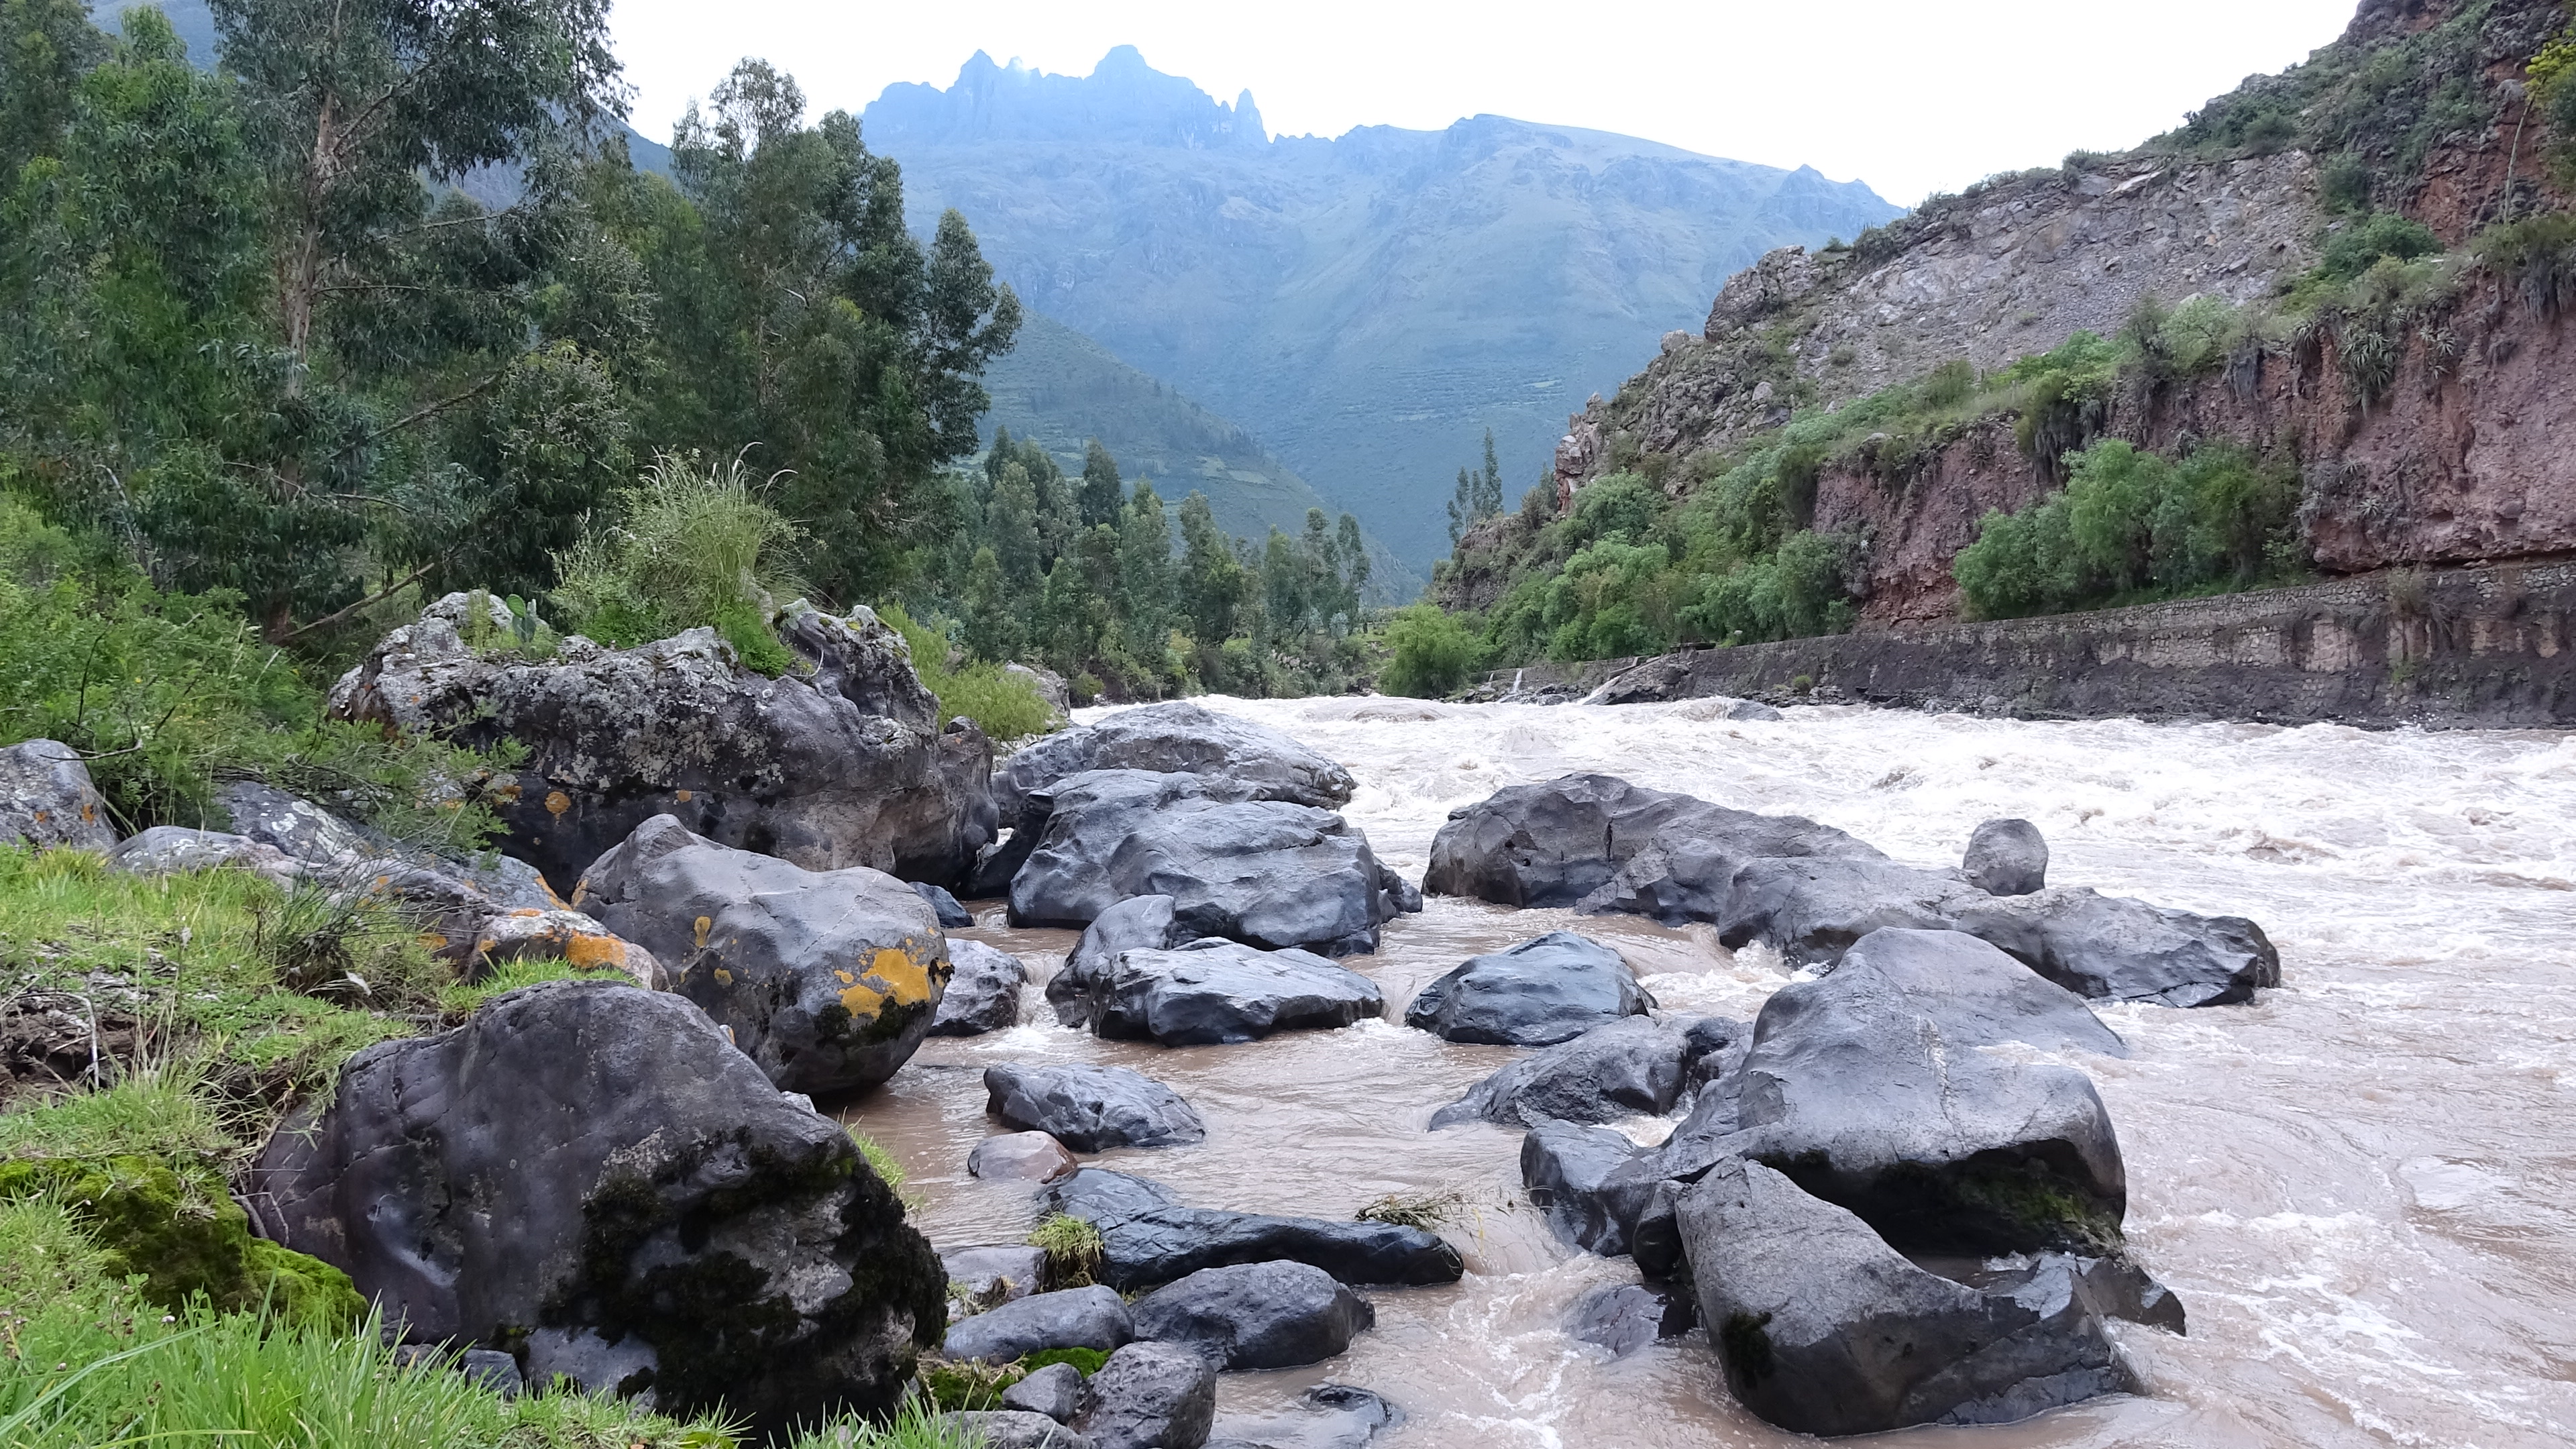
sky, landscape, river, valley, canyon, rocks, body of water, water resources, natural landscape, nature, mountainous landforms, watercourse, mountain river, wilderness, stream, water, stream bed, rock, nature reserve, arroyo, waterway, mountain, geological phenomenon, bank, ravine, rapid, riparian zone, fluvial landforms of streams, boulder, hill station, creek, bedrock, national park, wadi, outcrop, tributary, formation, mountain range